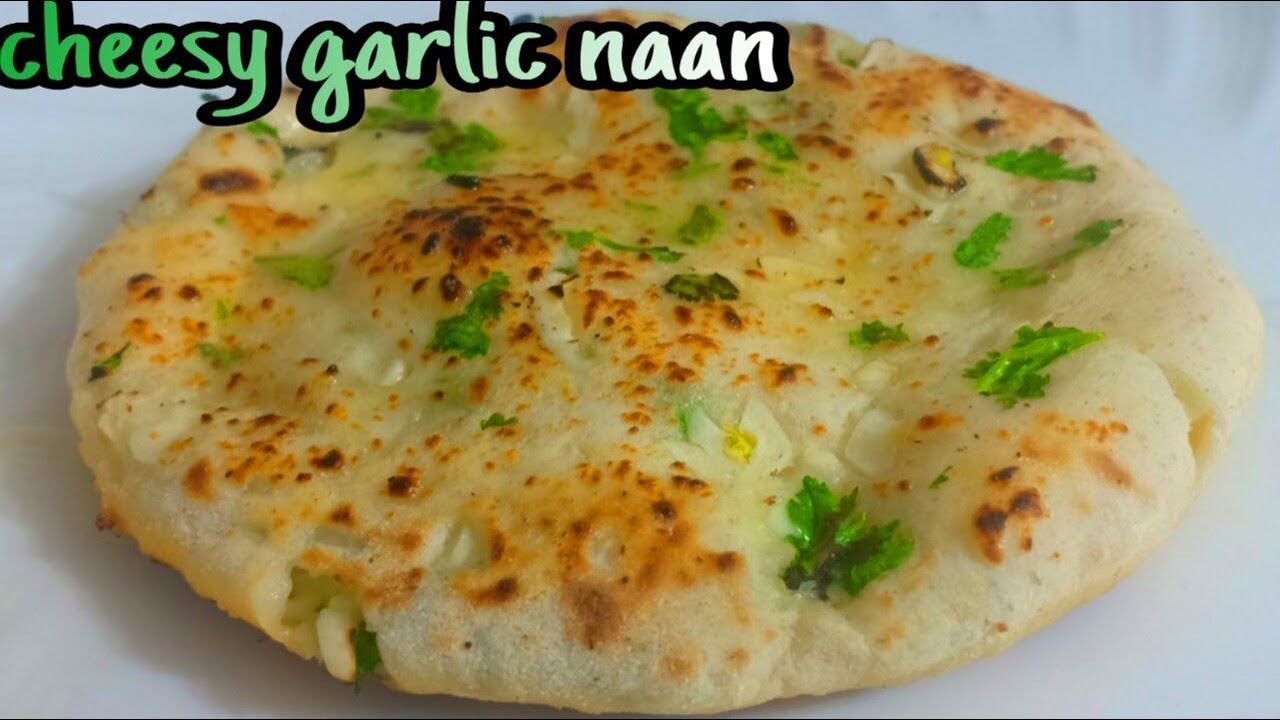
Dish: butter_naan